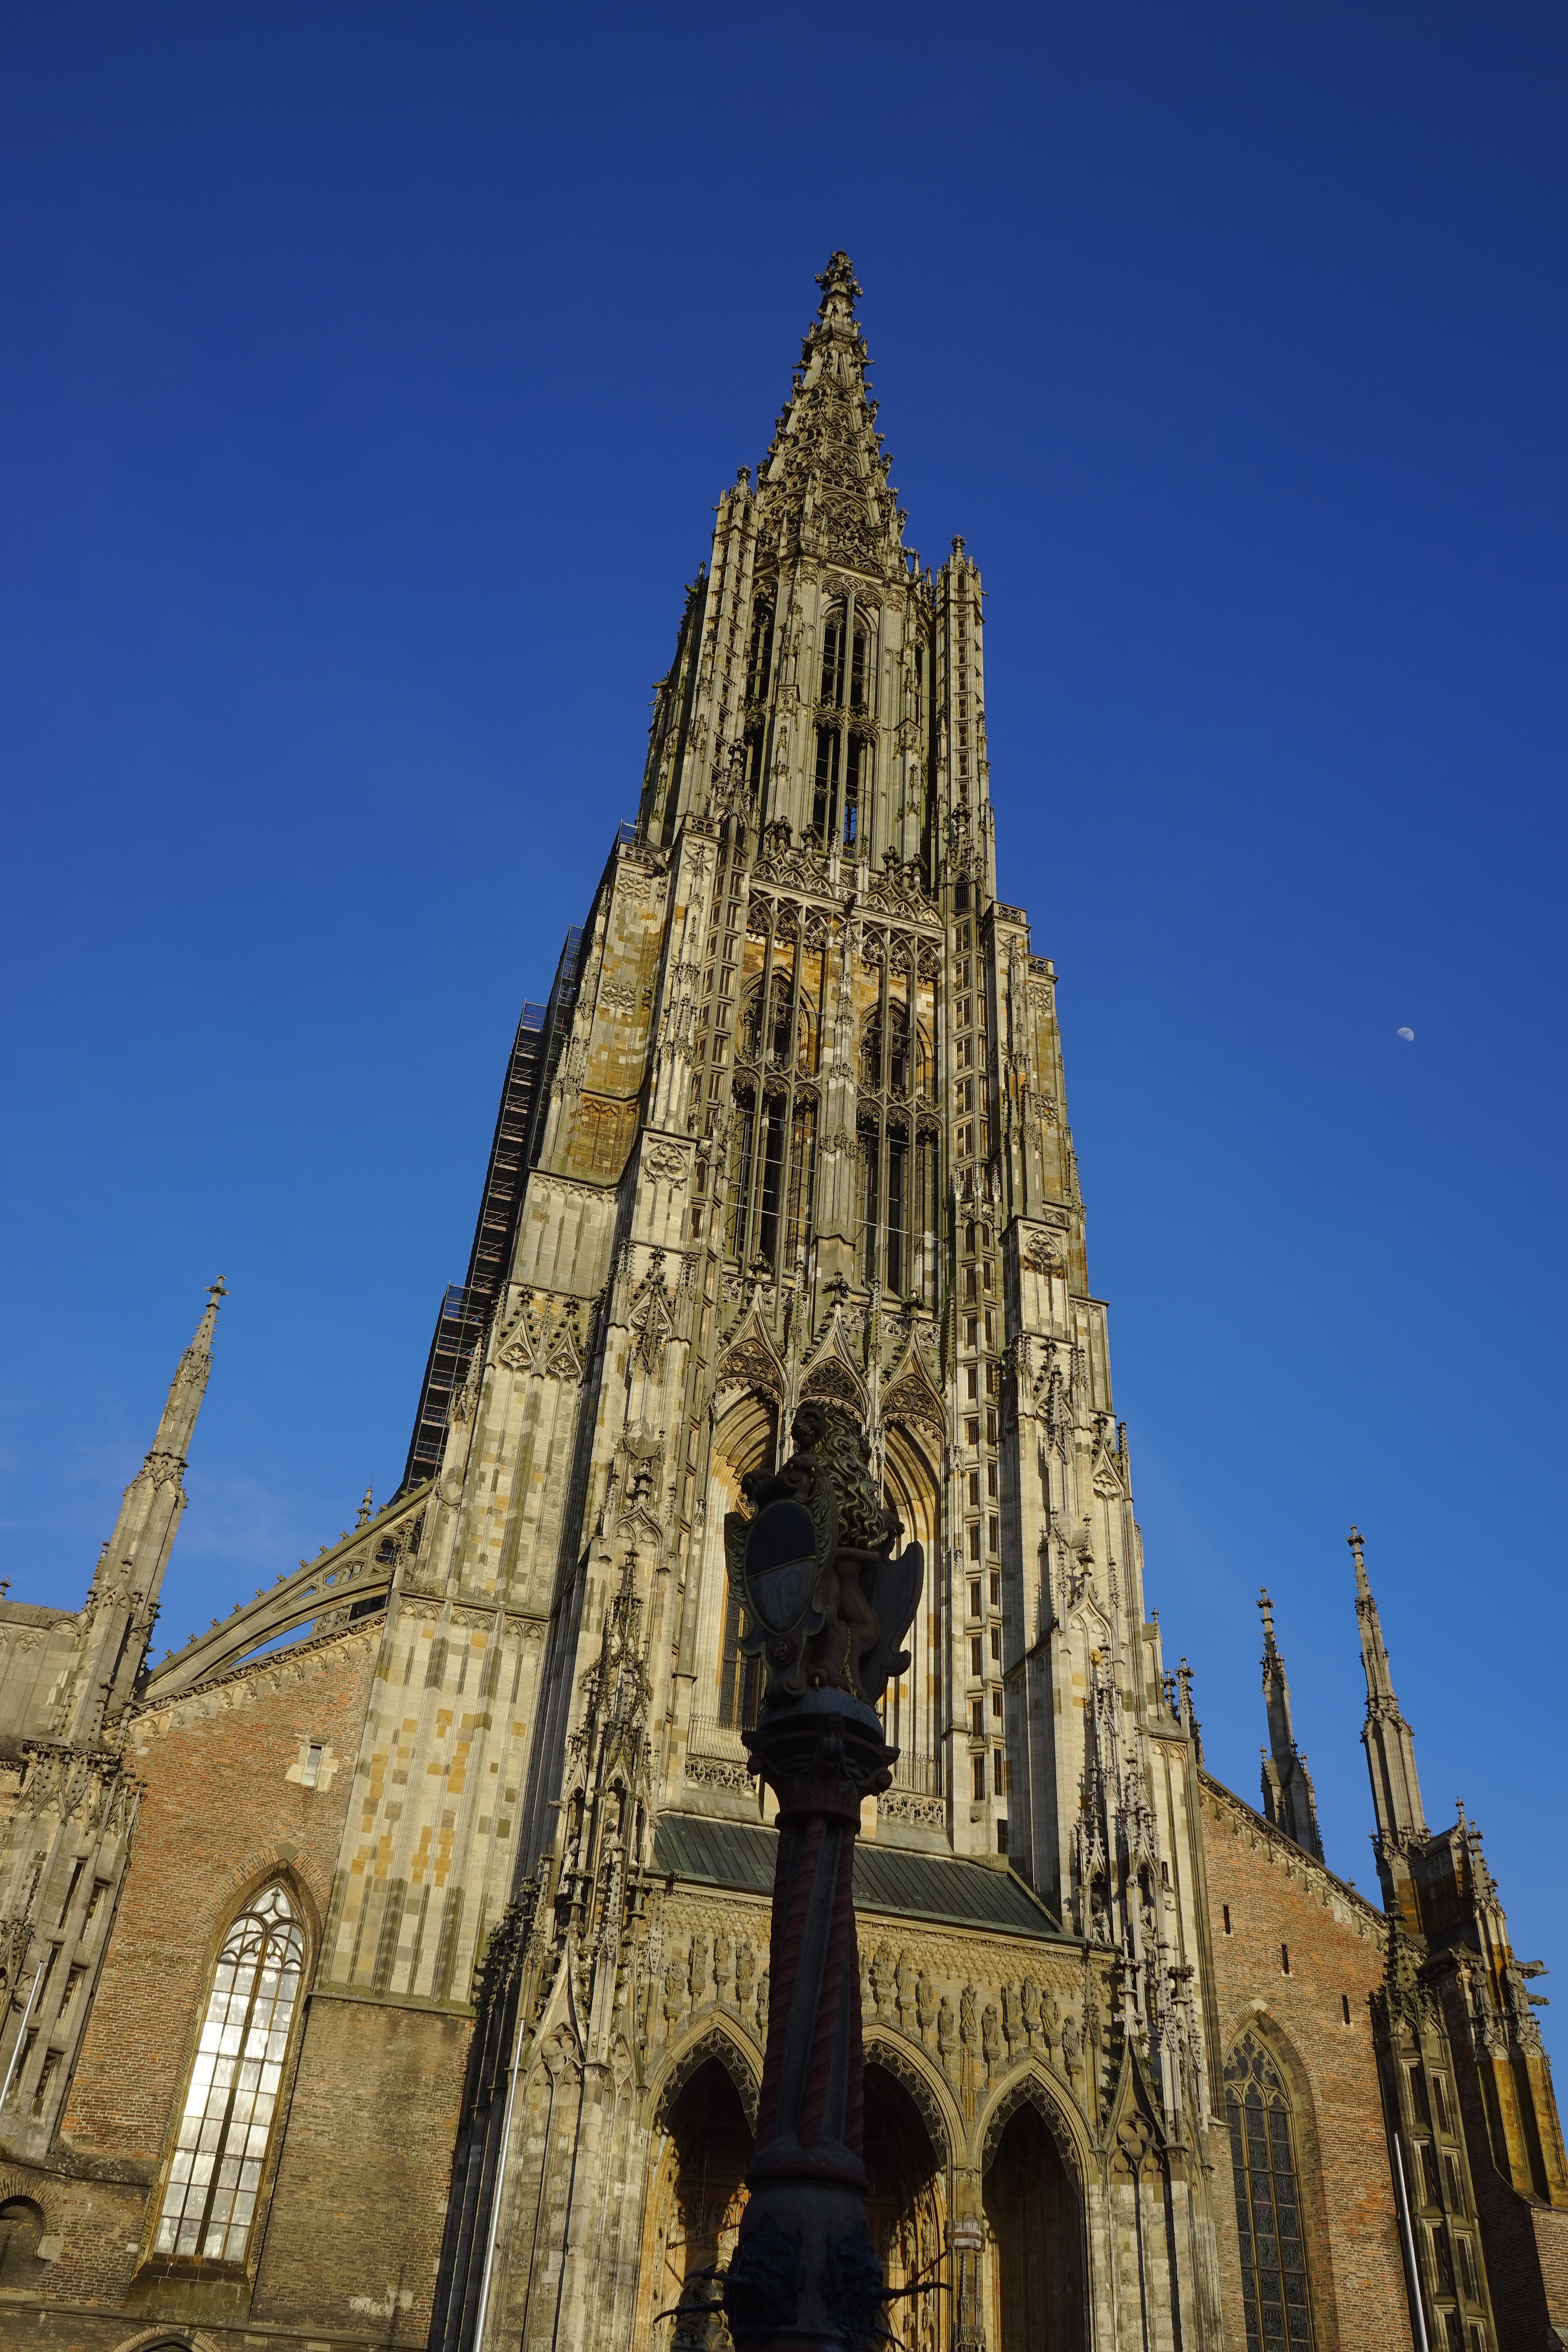
record, architecture, building, landmark, facade, church, cathedral, moon, place of worship, temple, spire, front, dom, ulm, gothic architecture, munster, ulm cathedral, frontal, historic site, world record, highest church tower in the world